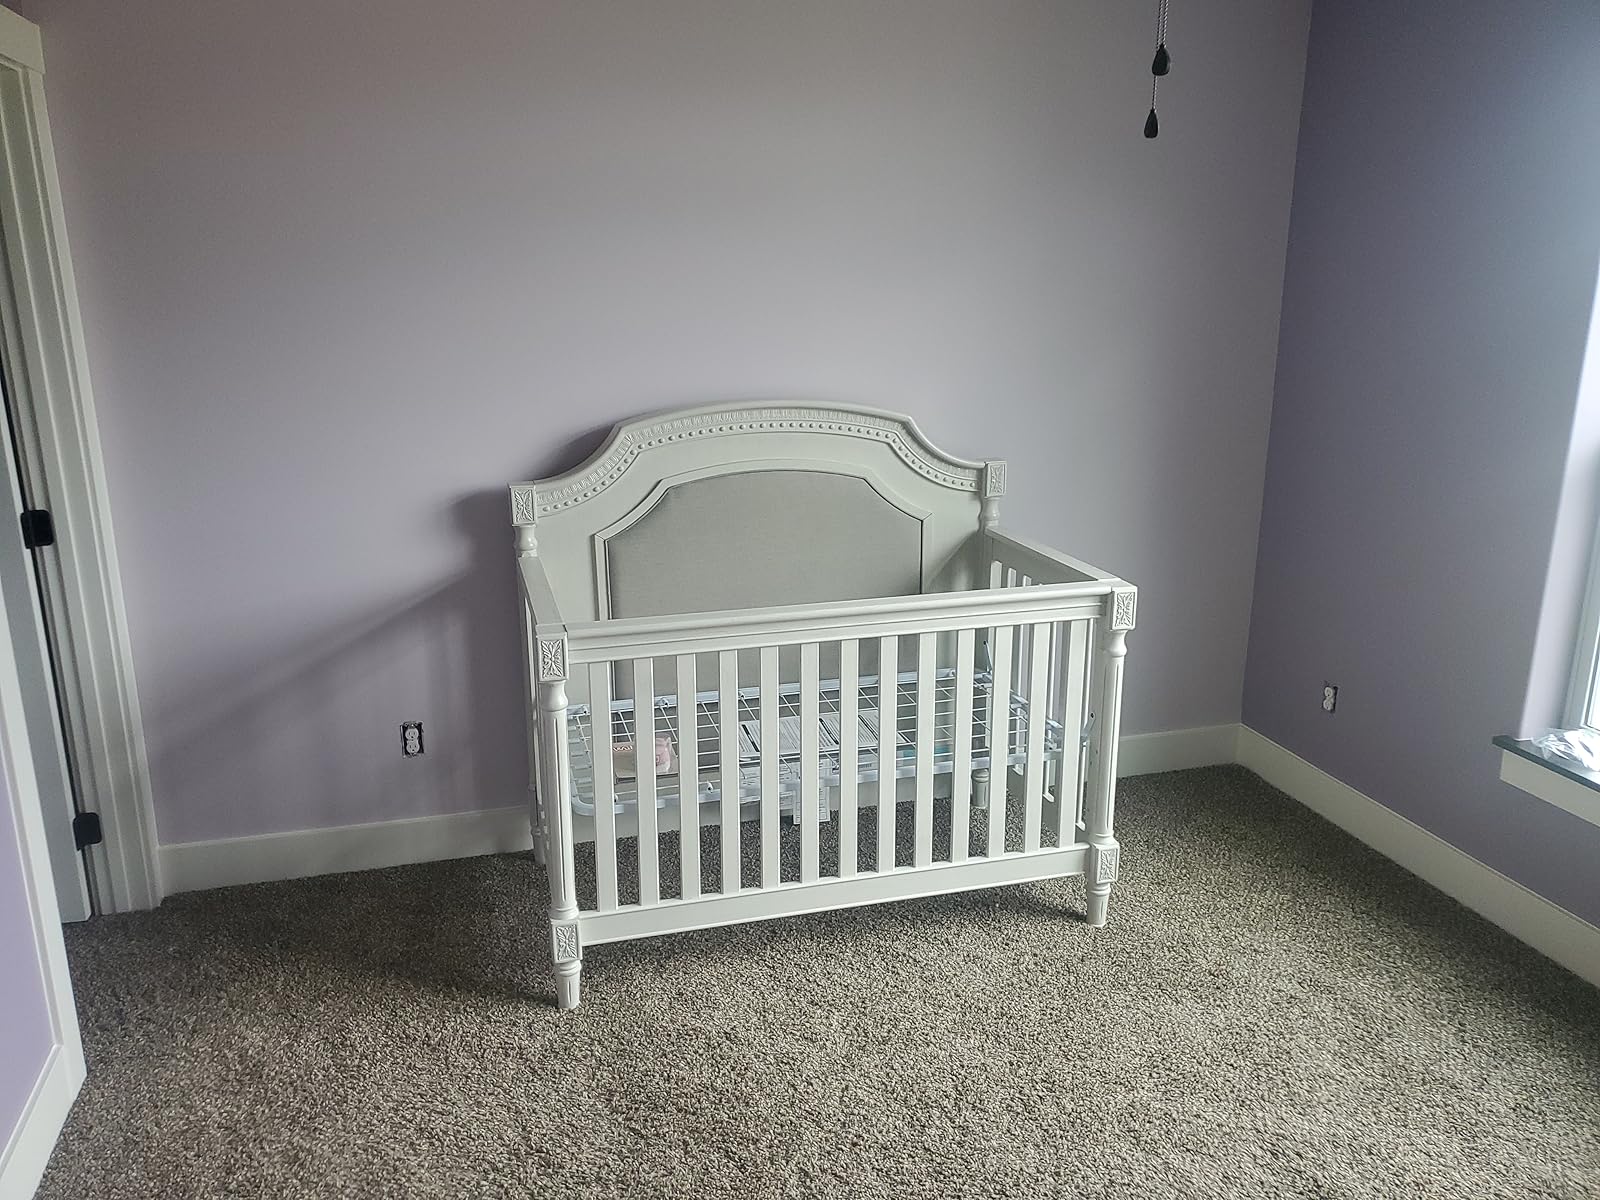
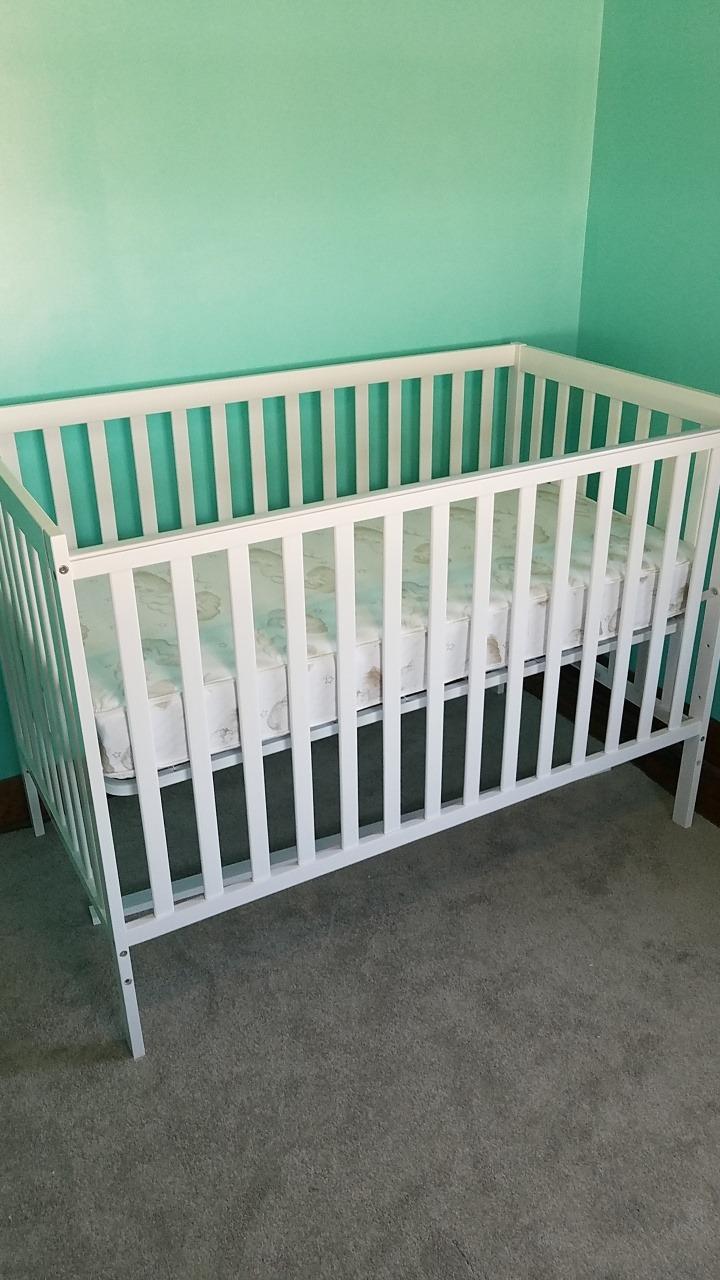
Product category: products_crib
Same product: no